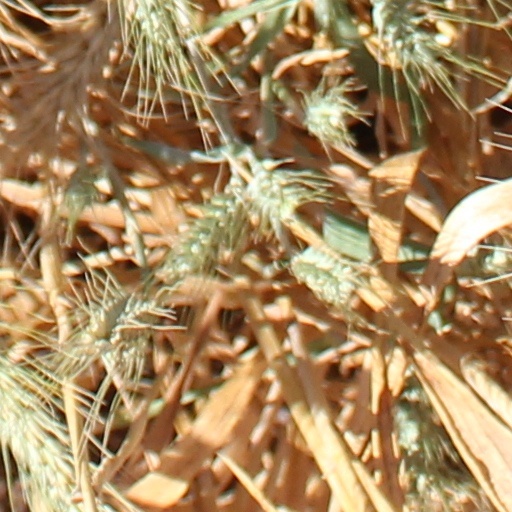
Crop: wheat